Sky position (RA, Dec in degrees): 189.362, 0.9099
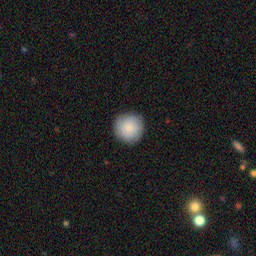
Galaxy morphology: Round Smooth Galaxies